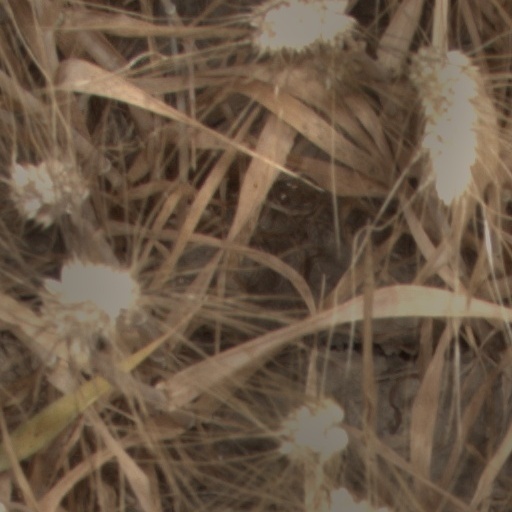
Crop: wheat